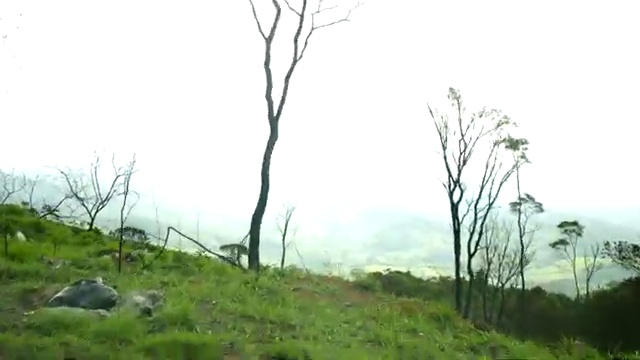
Fire: no
Smoke: no